Rajageetham

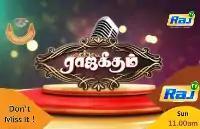
Title card

Rajageetham (English: King of Music) is a Tamil reality show that premiered on 5 January 2014. Airs Sunday at 11:00am on Raj TV. In this program 4 participants take part, 2 males and 2 females. They sing a song and the audience judge their talent.